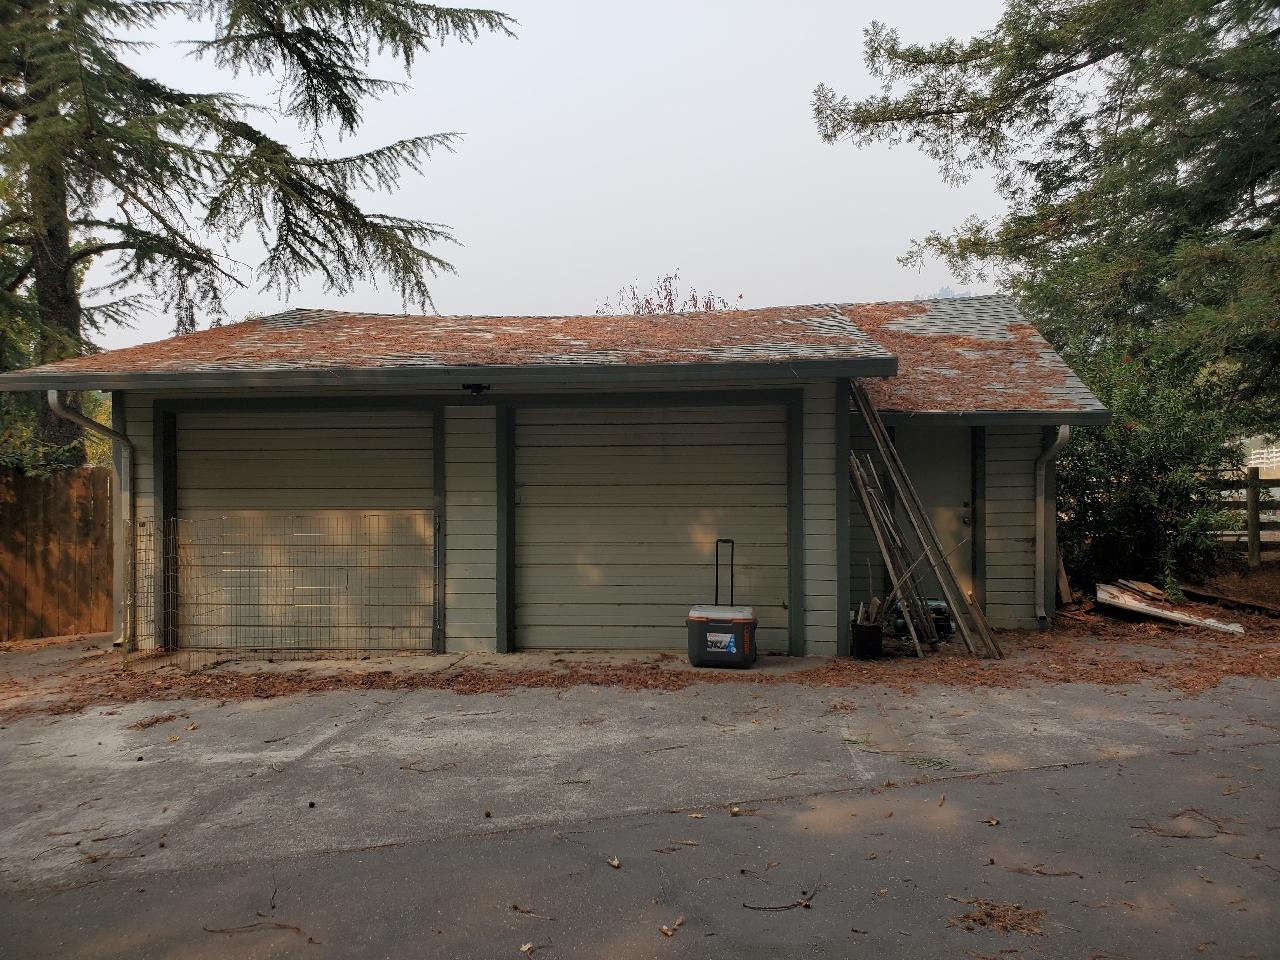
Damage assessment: no_damage